1951 Irish general election

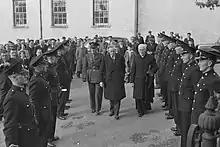
Taoiseach John A. Costello inspects ranks of the Gárda Síochána in Glenties during the 1951 campaign

The 1951 general election was caused by a number of crises within the first inter-party government, most notably the Mother and Child Scheme. While the affair – which saw the resignation of the Minister for Health, Noël Browne – was not entirely to blame for the collapse of the government, it added to the disagreement between the various political parties. There were other problems facing the country, such as rising prices and balance-of-payments problems. Two farmer TDs withdrew their support for the government because of rising milk prices.